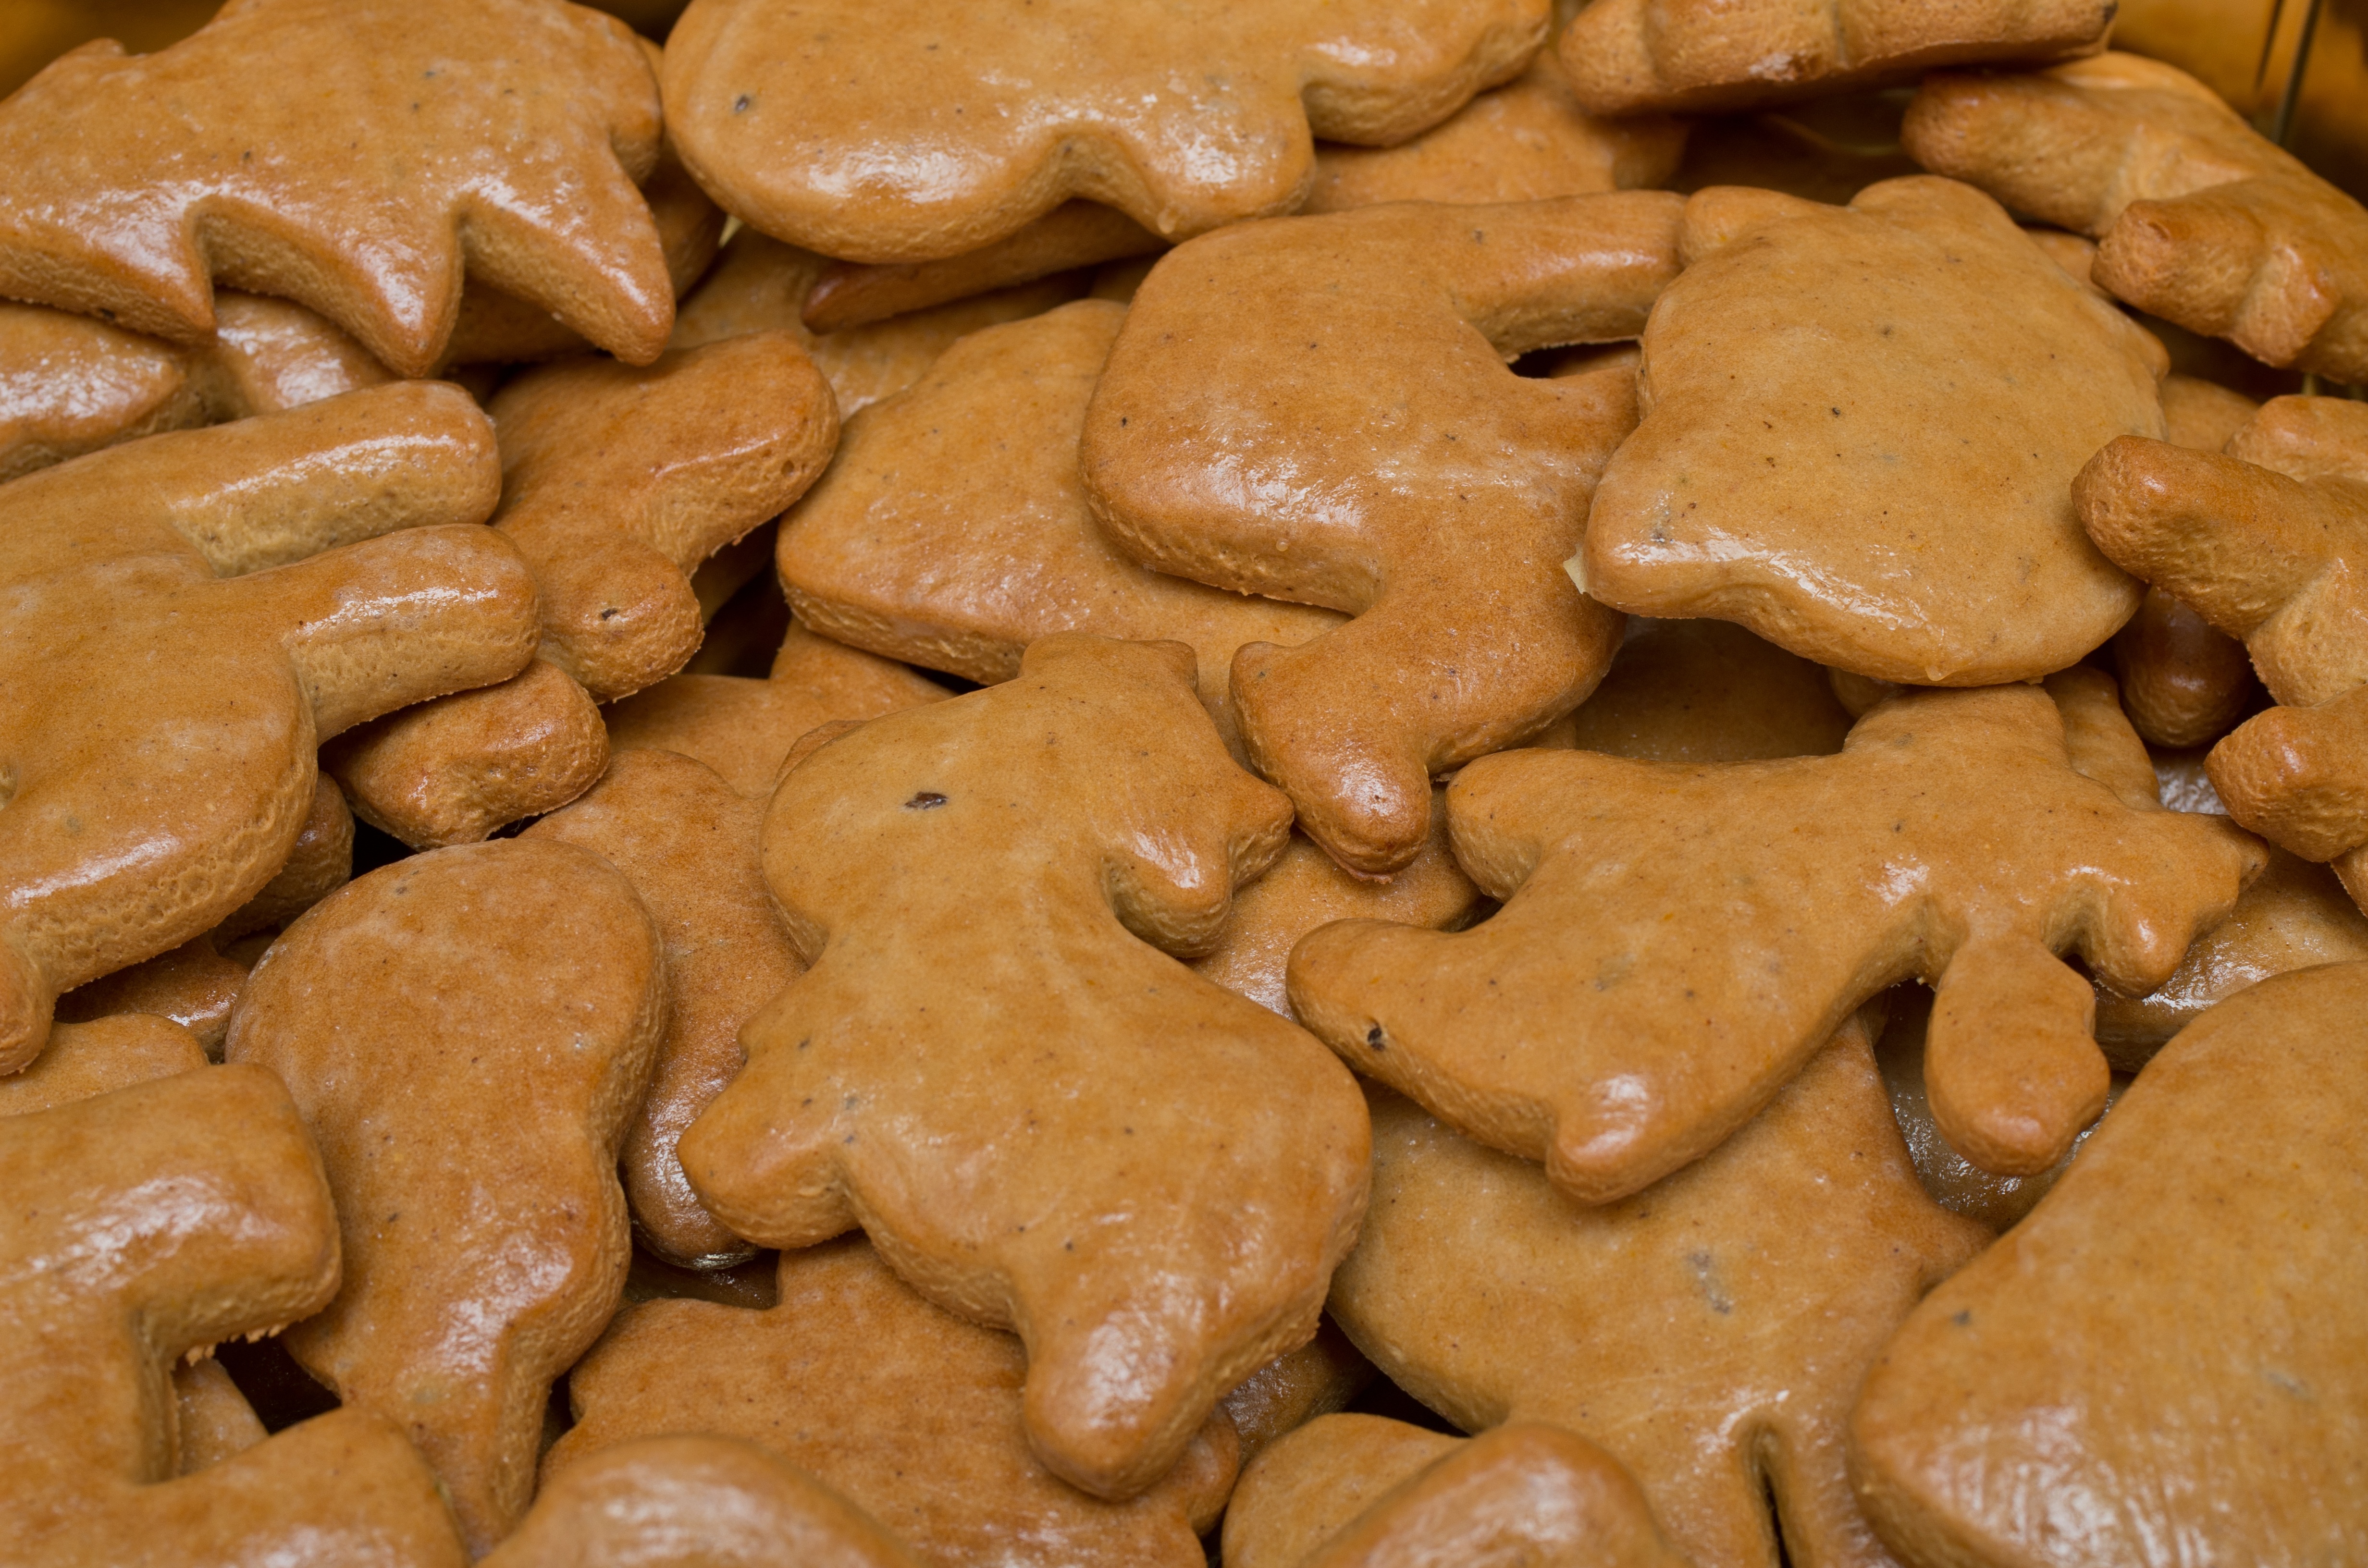
food, produce, holiday, baking, christmas, dessert, pastry, christmas time, sweets, gingerbread, baked goods, snack food, bredele, pern ek